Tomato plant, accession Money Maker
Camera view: horizontal (90 deg, fisheye); turntable rotation: 240 degrees
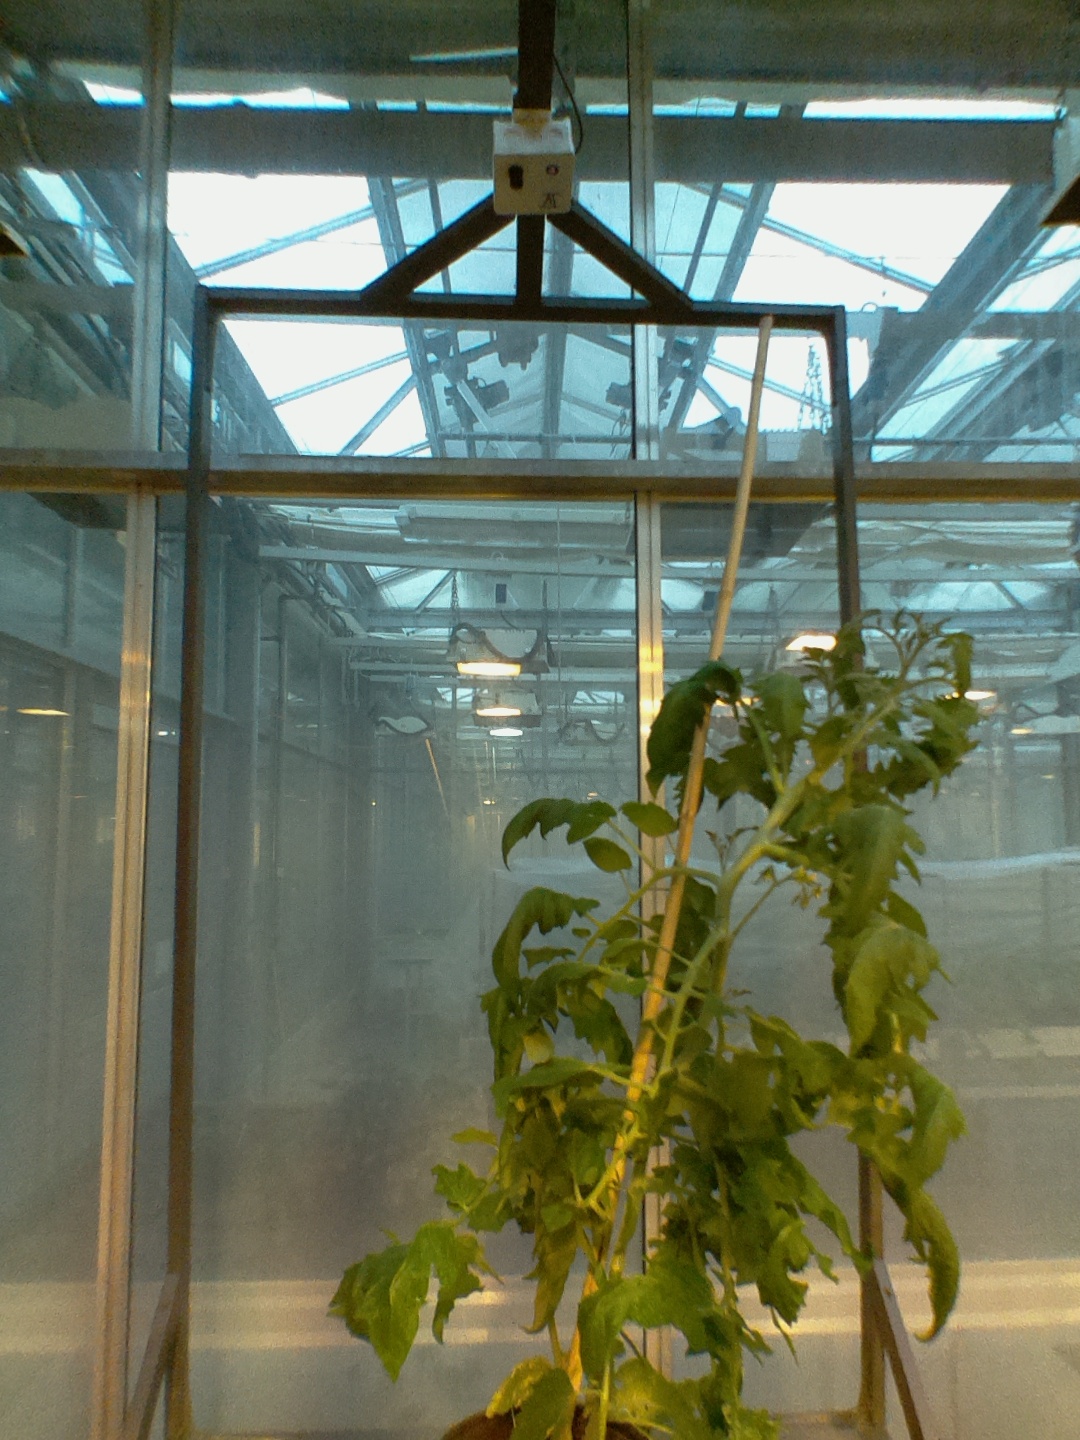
BBCH growth stage 68: Full flowering, 80%-90% of flowers open, more petals falling